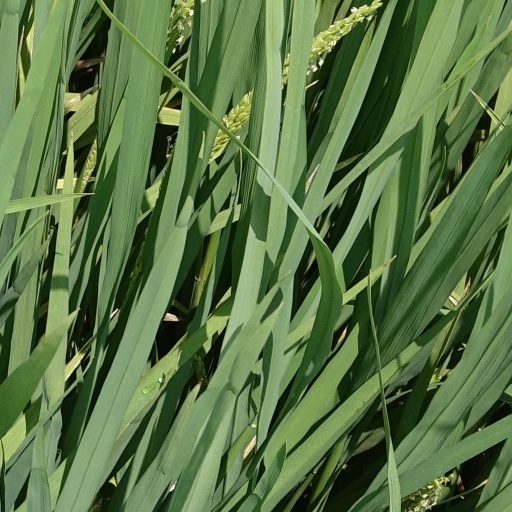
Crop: rice